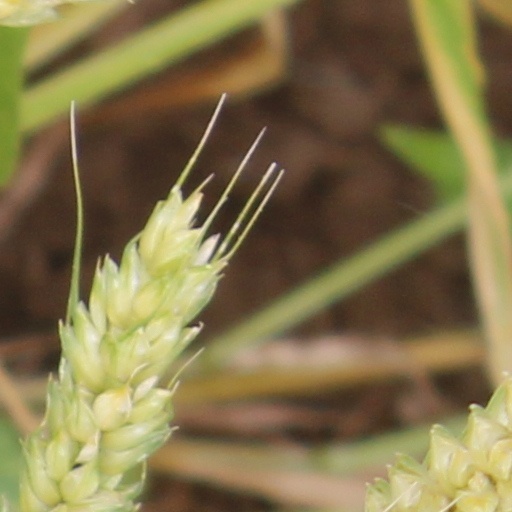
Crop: wheat